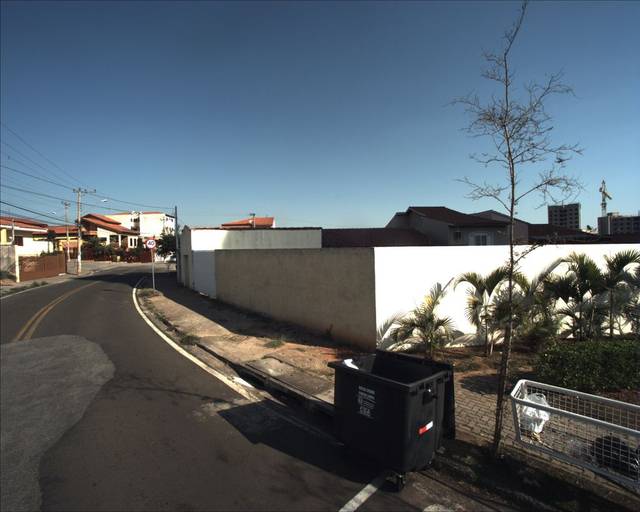
Region: Brazil
Coordinates: -23.495, -47.426